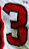
Number: 3